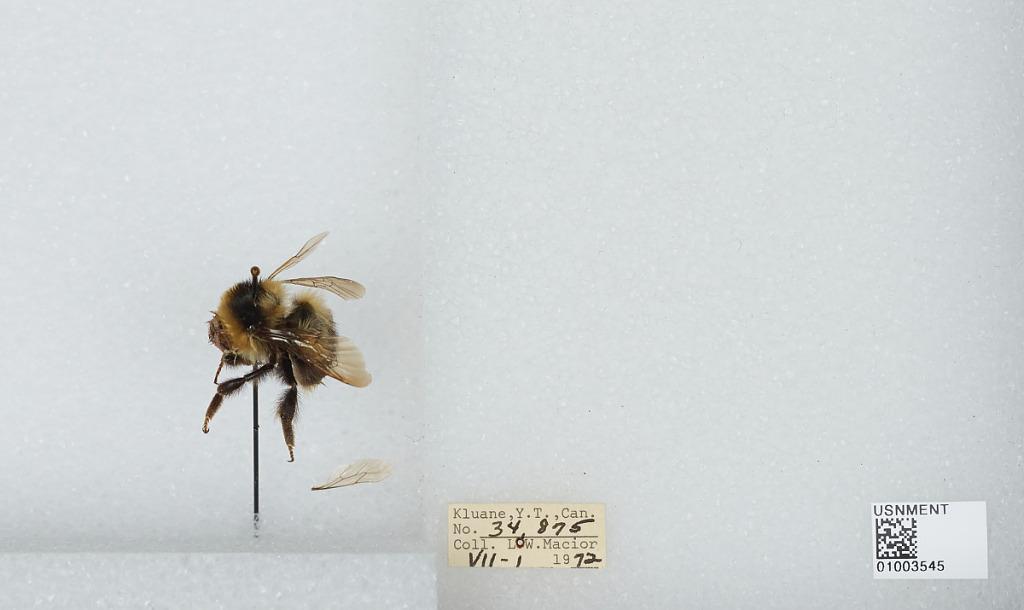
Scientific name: Bombus (Pyrobombus) frigidus Smith
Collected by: L. Macior
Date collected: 1972-7-1
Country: Canada
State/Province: Yukon Territory
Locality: Kluane
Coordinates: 60.75, -139.5